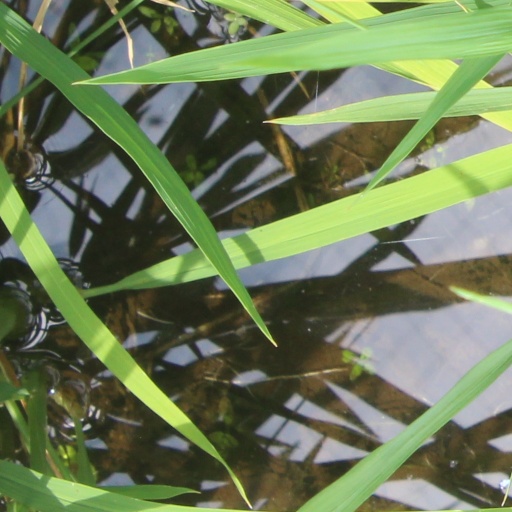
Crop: rice